2002 in spaceflight

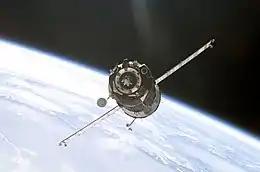
Soyuz TMA-1, the first Soyuz-TMA spacecraft, approaches the International Space Station in November

This article outlines notable events occurring in 2002 in spaceflight, including major launches and EVAs.